Phou Khao Khouay

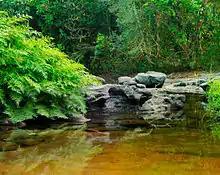
Phou Khao Khouay

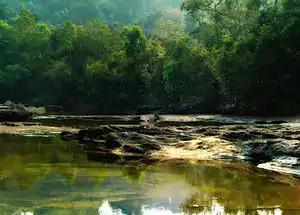
Phou Khao Khouay

Phou Khao Khouay National Park is a protected area in Laos. It is located 40 kilometres (25 mi) northeast of Vientiane. It covers an area of 1920 km, extending into Xaisomboun Province, Vientiane Prefecture, Vientiane Province, and Bolikhamsai Province. It was established on 29 October 1993 as Phou Khao Khouay National Biodiversity Conservation Area (or Phou Khao Khouay National Protected Area), and redesignated a national park in 2021. It includes a large stretch of mountain range with sandstone cliffs, river gorges and three large rivers with tributaries which flow into the Mekong River.